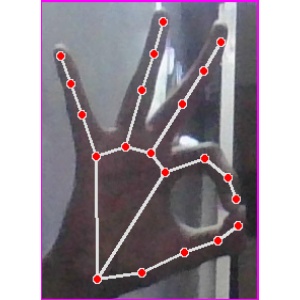
अक्षर: ण